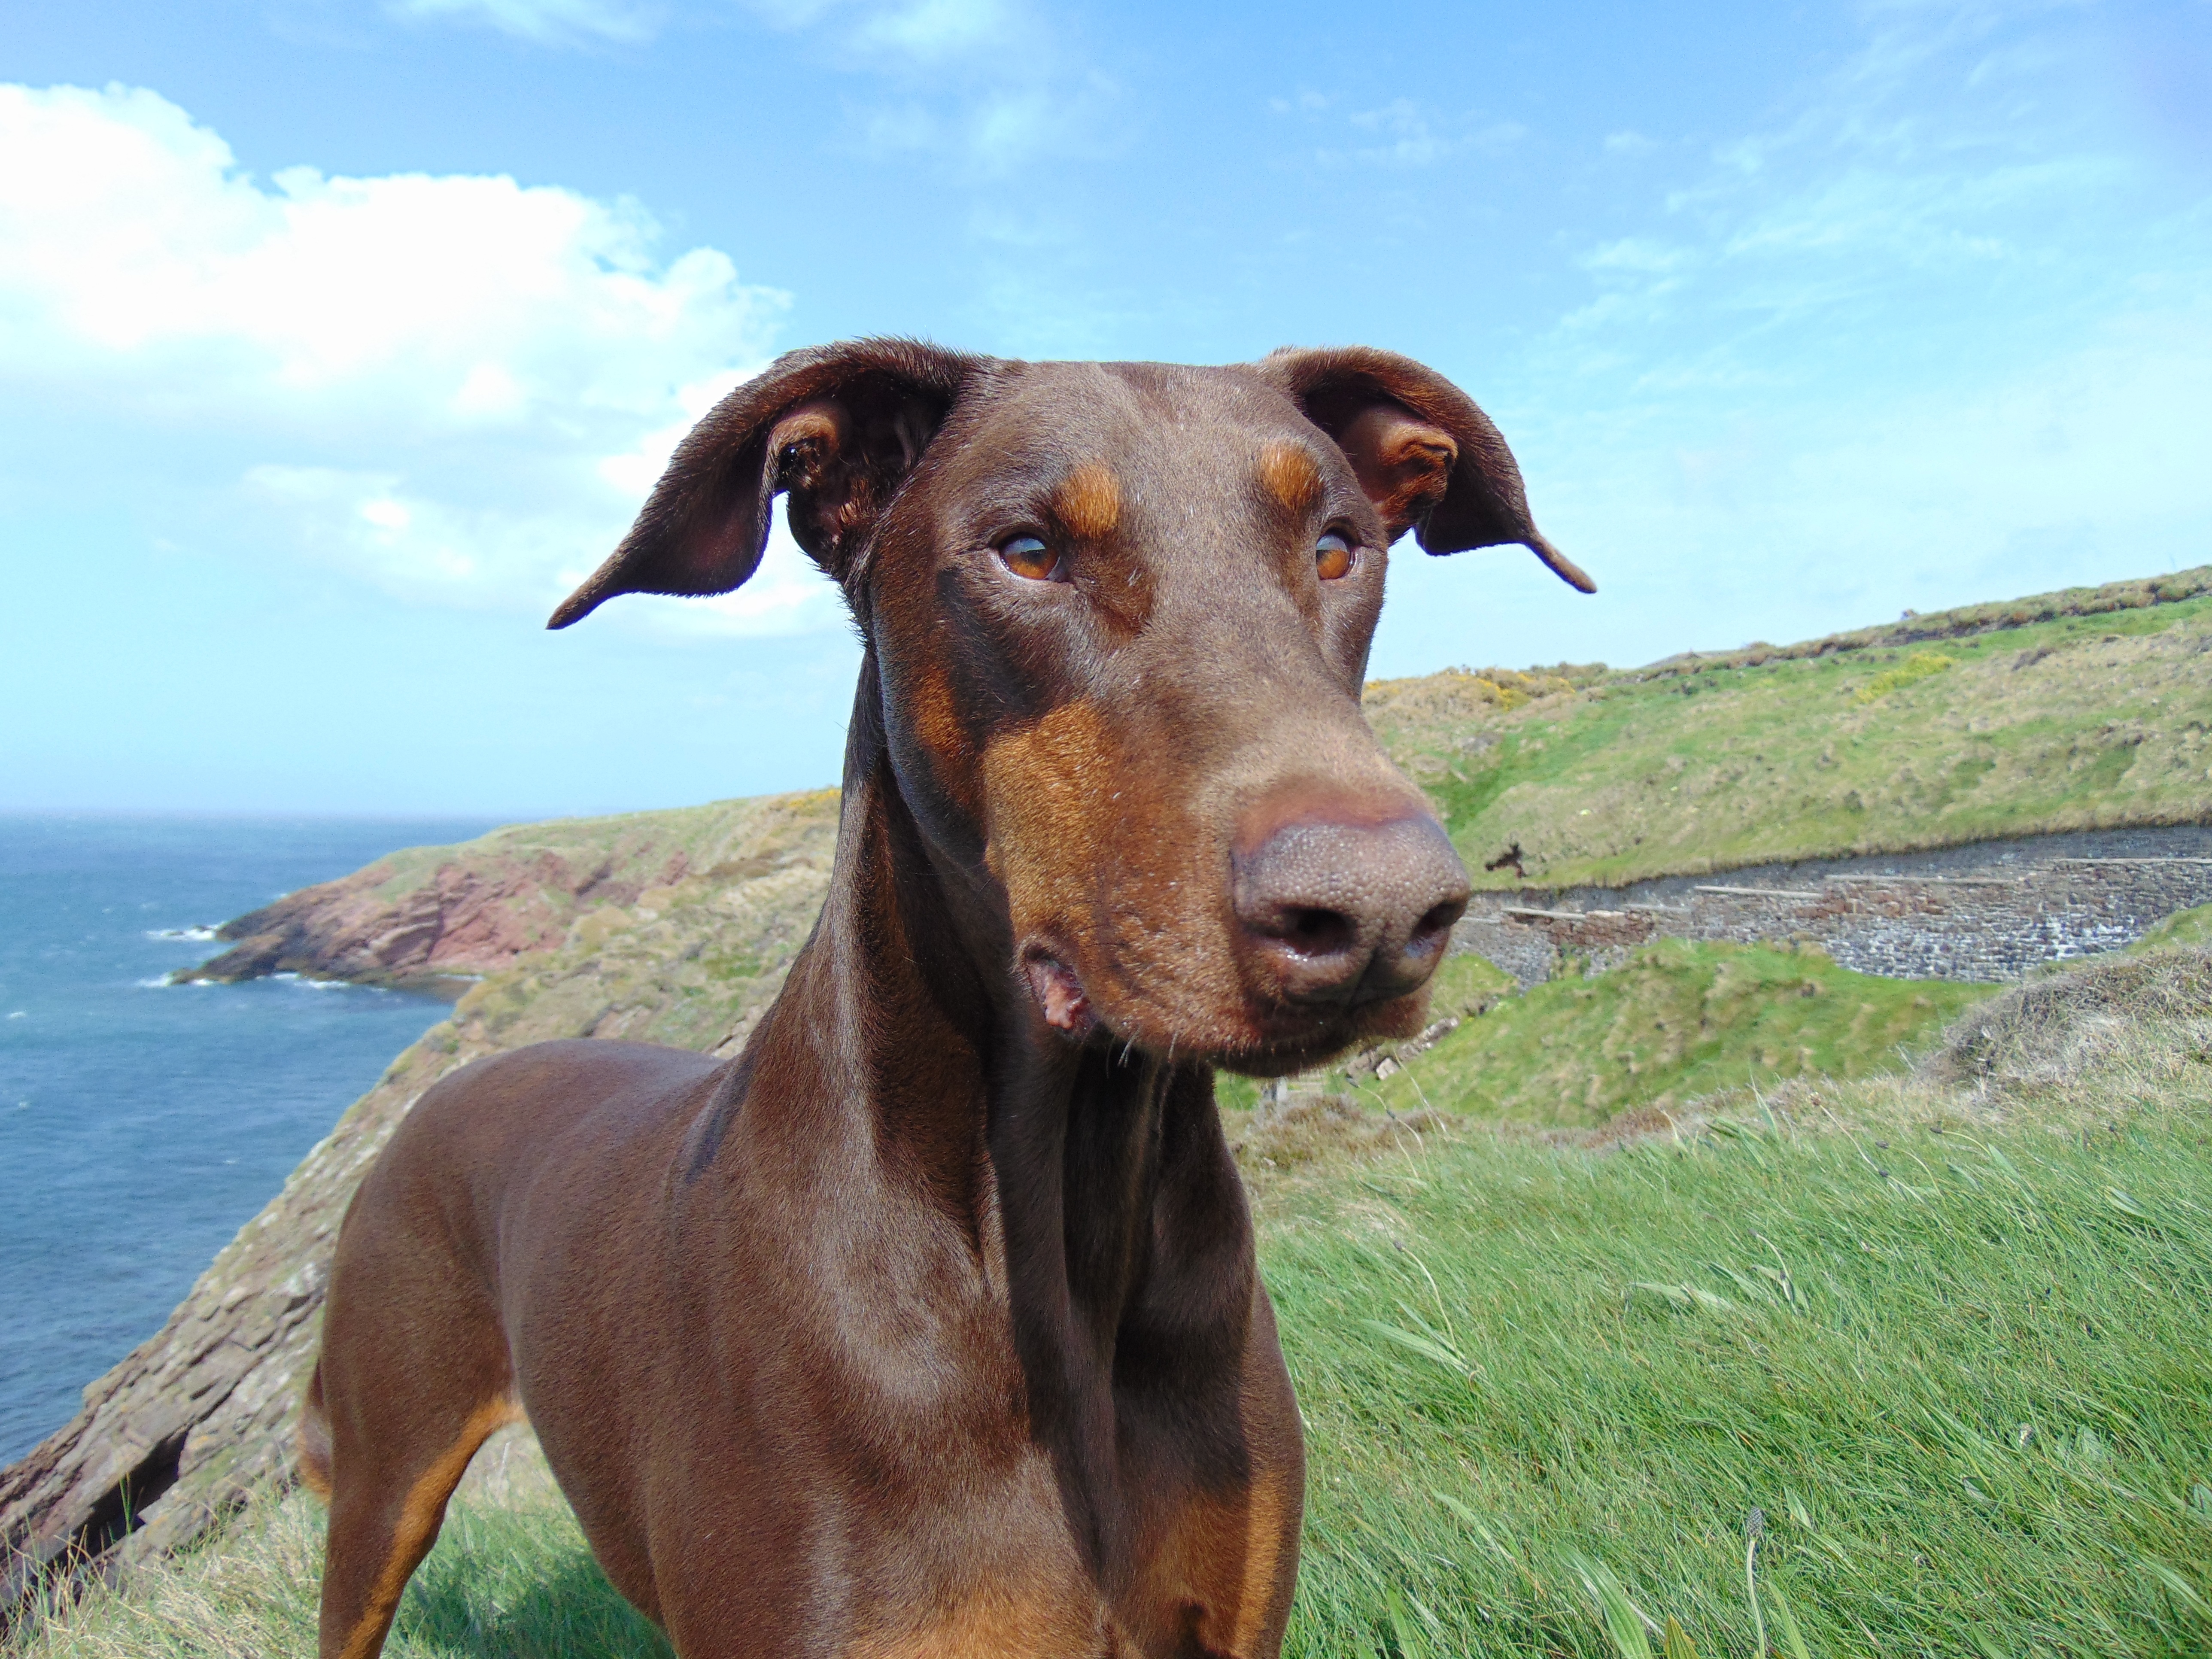
dog, mammal, hound, headland, vertebrate, dog breed, uncropped, doberman, guard dog, german pinscher, pinscher, dog like mammal, carnivoran, dobermann, red doberman, brown doberman, natural ears coast